Cape Verde giant skink

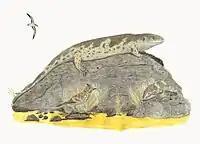
Restoration of a Cape Verde giant skink on a rock of Branco or Raso, with other species native to the islands like giant wall gecko, Raso lark, and a shearwater.

The behavior of the Cape Verde giant skink is largely unknown due to the lack of ethology studies before its extinction, though convergent evolution has been noted with two extant species: the African striped skink ("Trachylepis striata") from southern and eastern Africa, adapted to a low canopy arboreal niche, and Vaillant's mabuya ("Chioninia vaillanti"), another large, herbivorous skink that is endemic to the southern Sotavento Islands of Cape Verde.